Lamington
Also known as:
af - Afrikaans: Ystervarkie
ar - Arabic: حلوى اللامينغتون
az - Azerbaijani: Laminqton
de - German: Čupavci
es - Spanish: Lamington
fa - Persian: کیک لمینگتون
fr - French: Lamington
he - Hebrew: עוגת למינגטון
ig - Igbo: Lamington
it - Italian: Lamington
ja - Japanese: ラミントン
jv - Javanese: Lamington
ka - Georgian: ლამინგტონი
ko - Korean: 래밍턴
pl - Polish: Lamingtons
ru - Russian: Ламингтон
sd - Sindhi: ڊولچيتو ليمنگٽن
tr - Turkish: Lamington
yue - Cantonese: 林明頓蛋糕
Category: cake (sponge cake)
Cuisine: Australian
Associated cuisines: Australian
Area: Queensland
Countries: Australia
Region: Australia and New Zealand

The dish is a butter cake or sponge cake coated with outler layer of chocolate sauce and grated coconut.

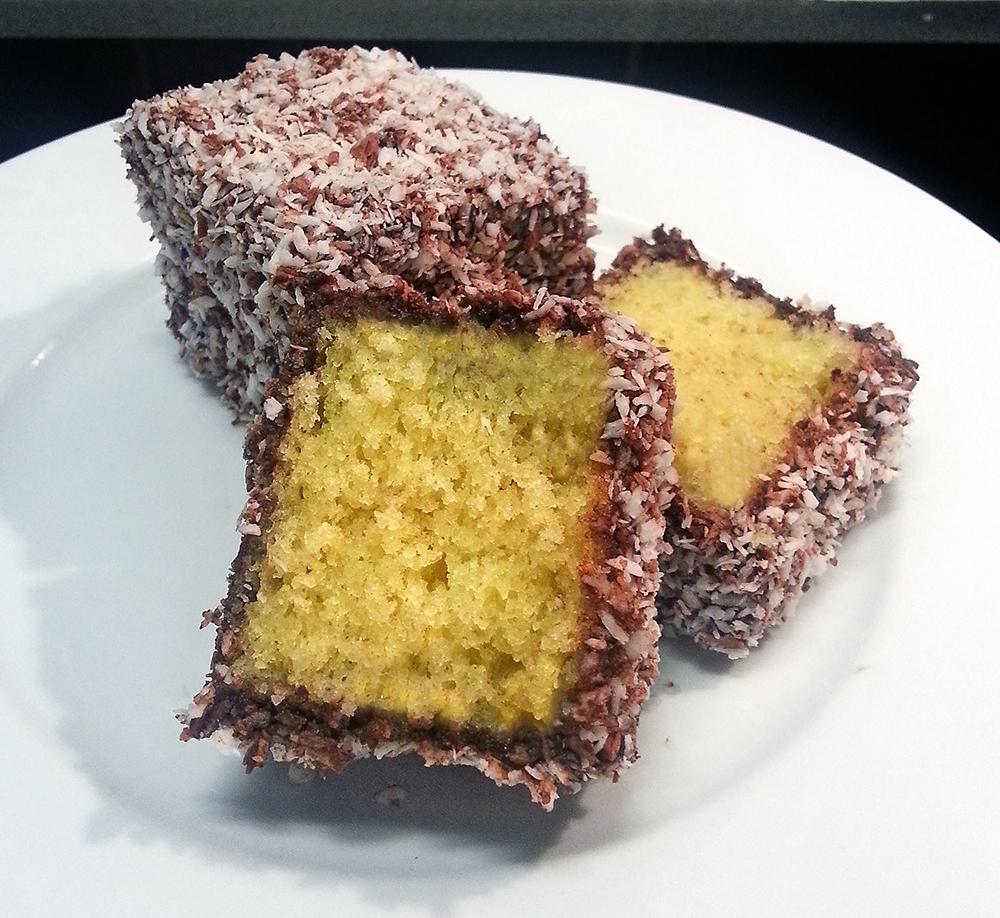
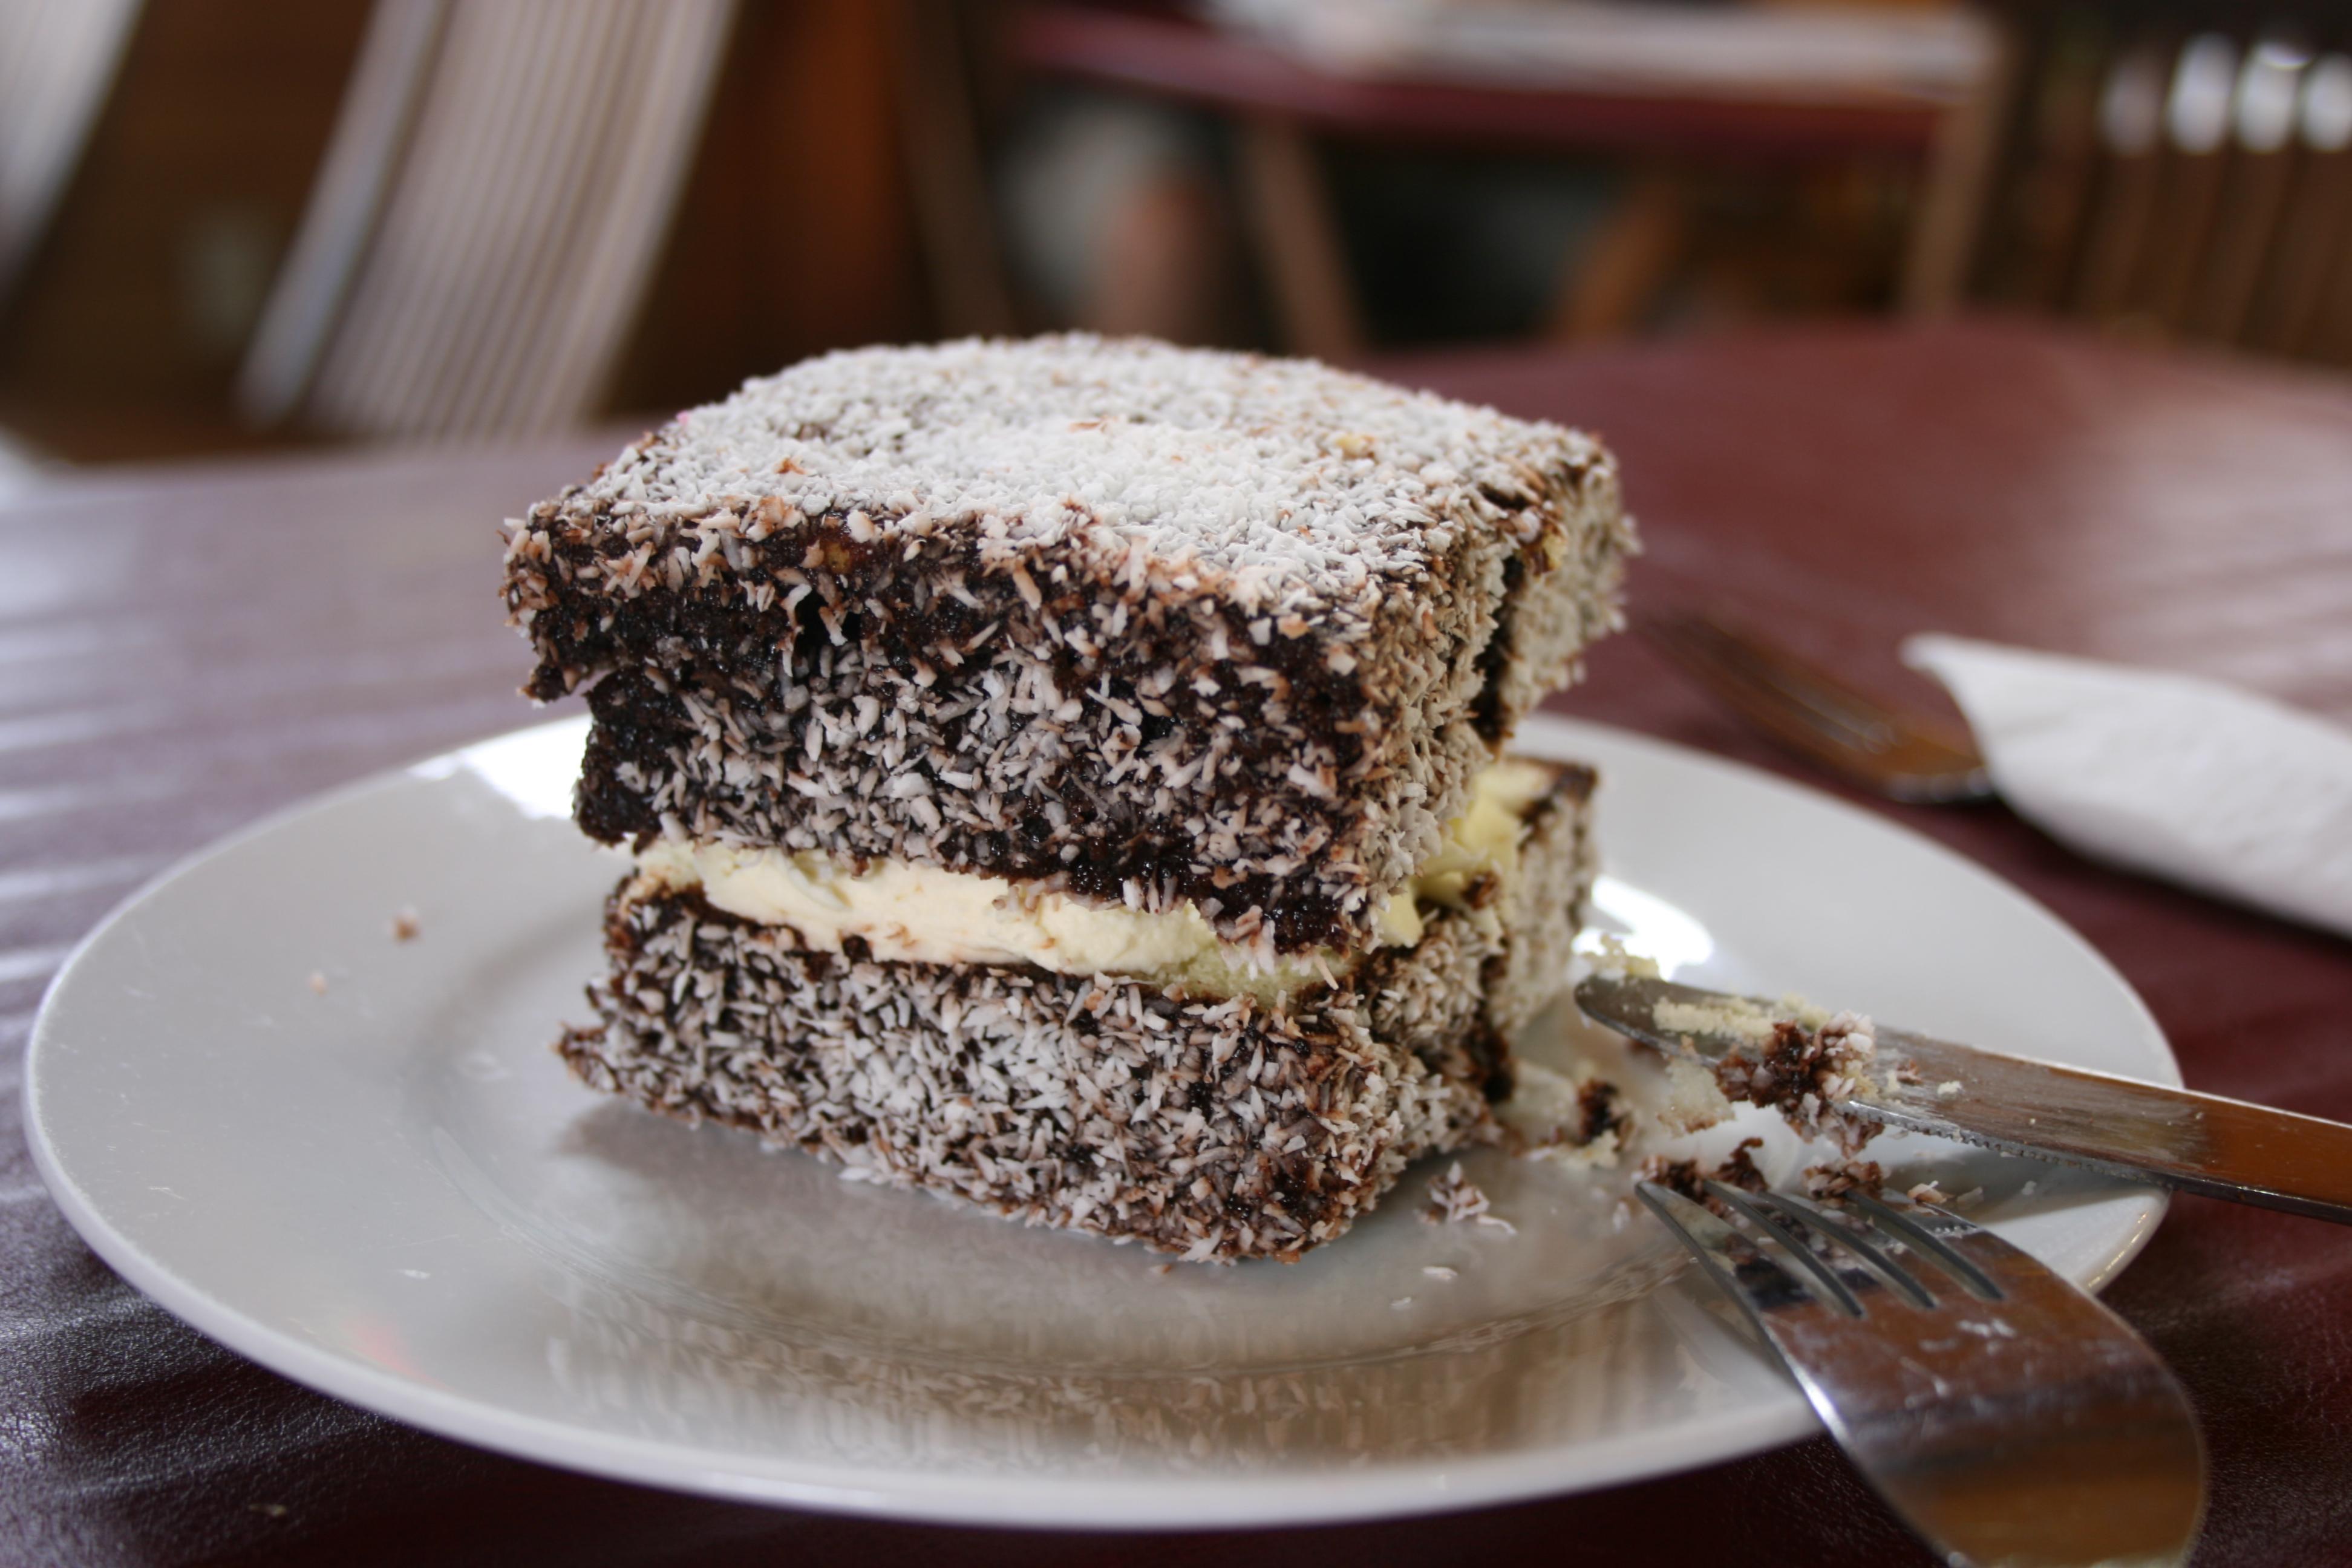
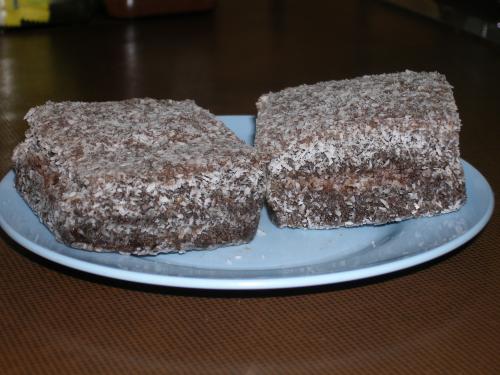
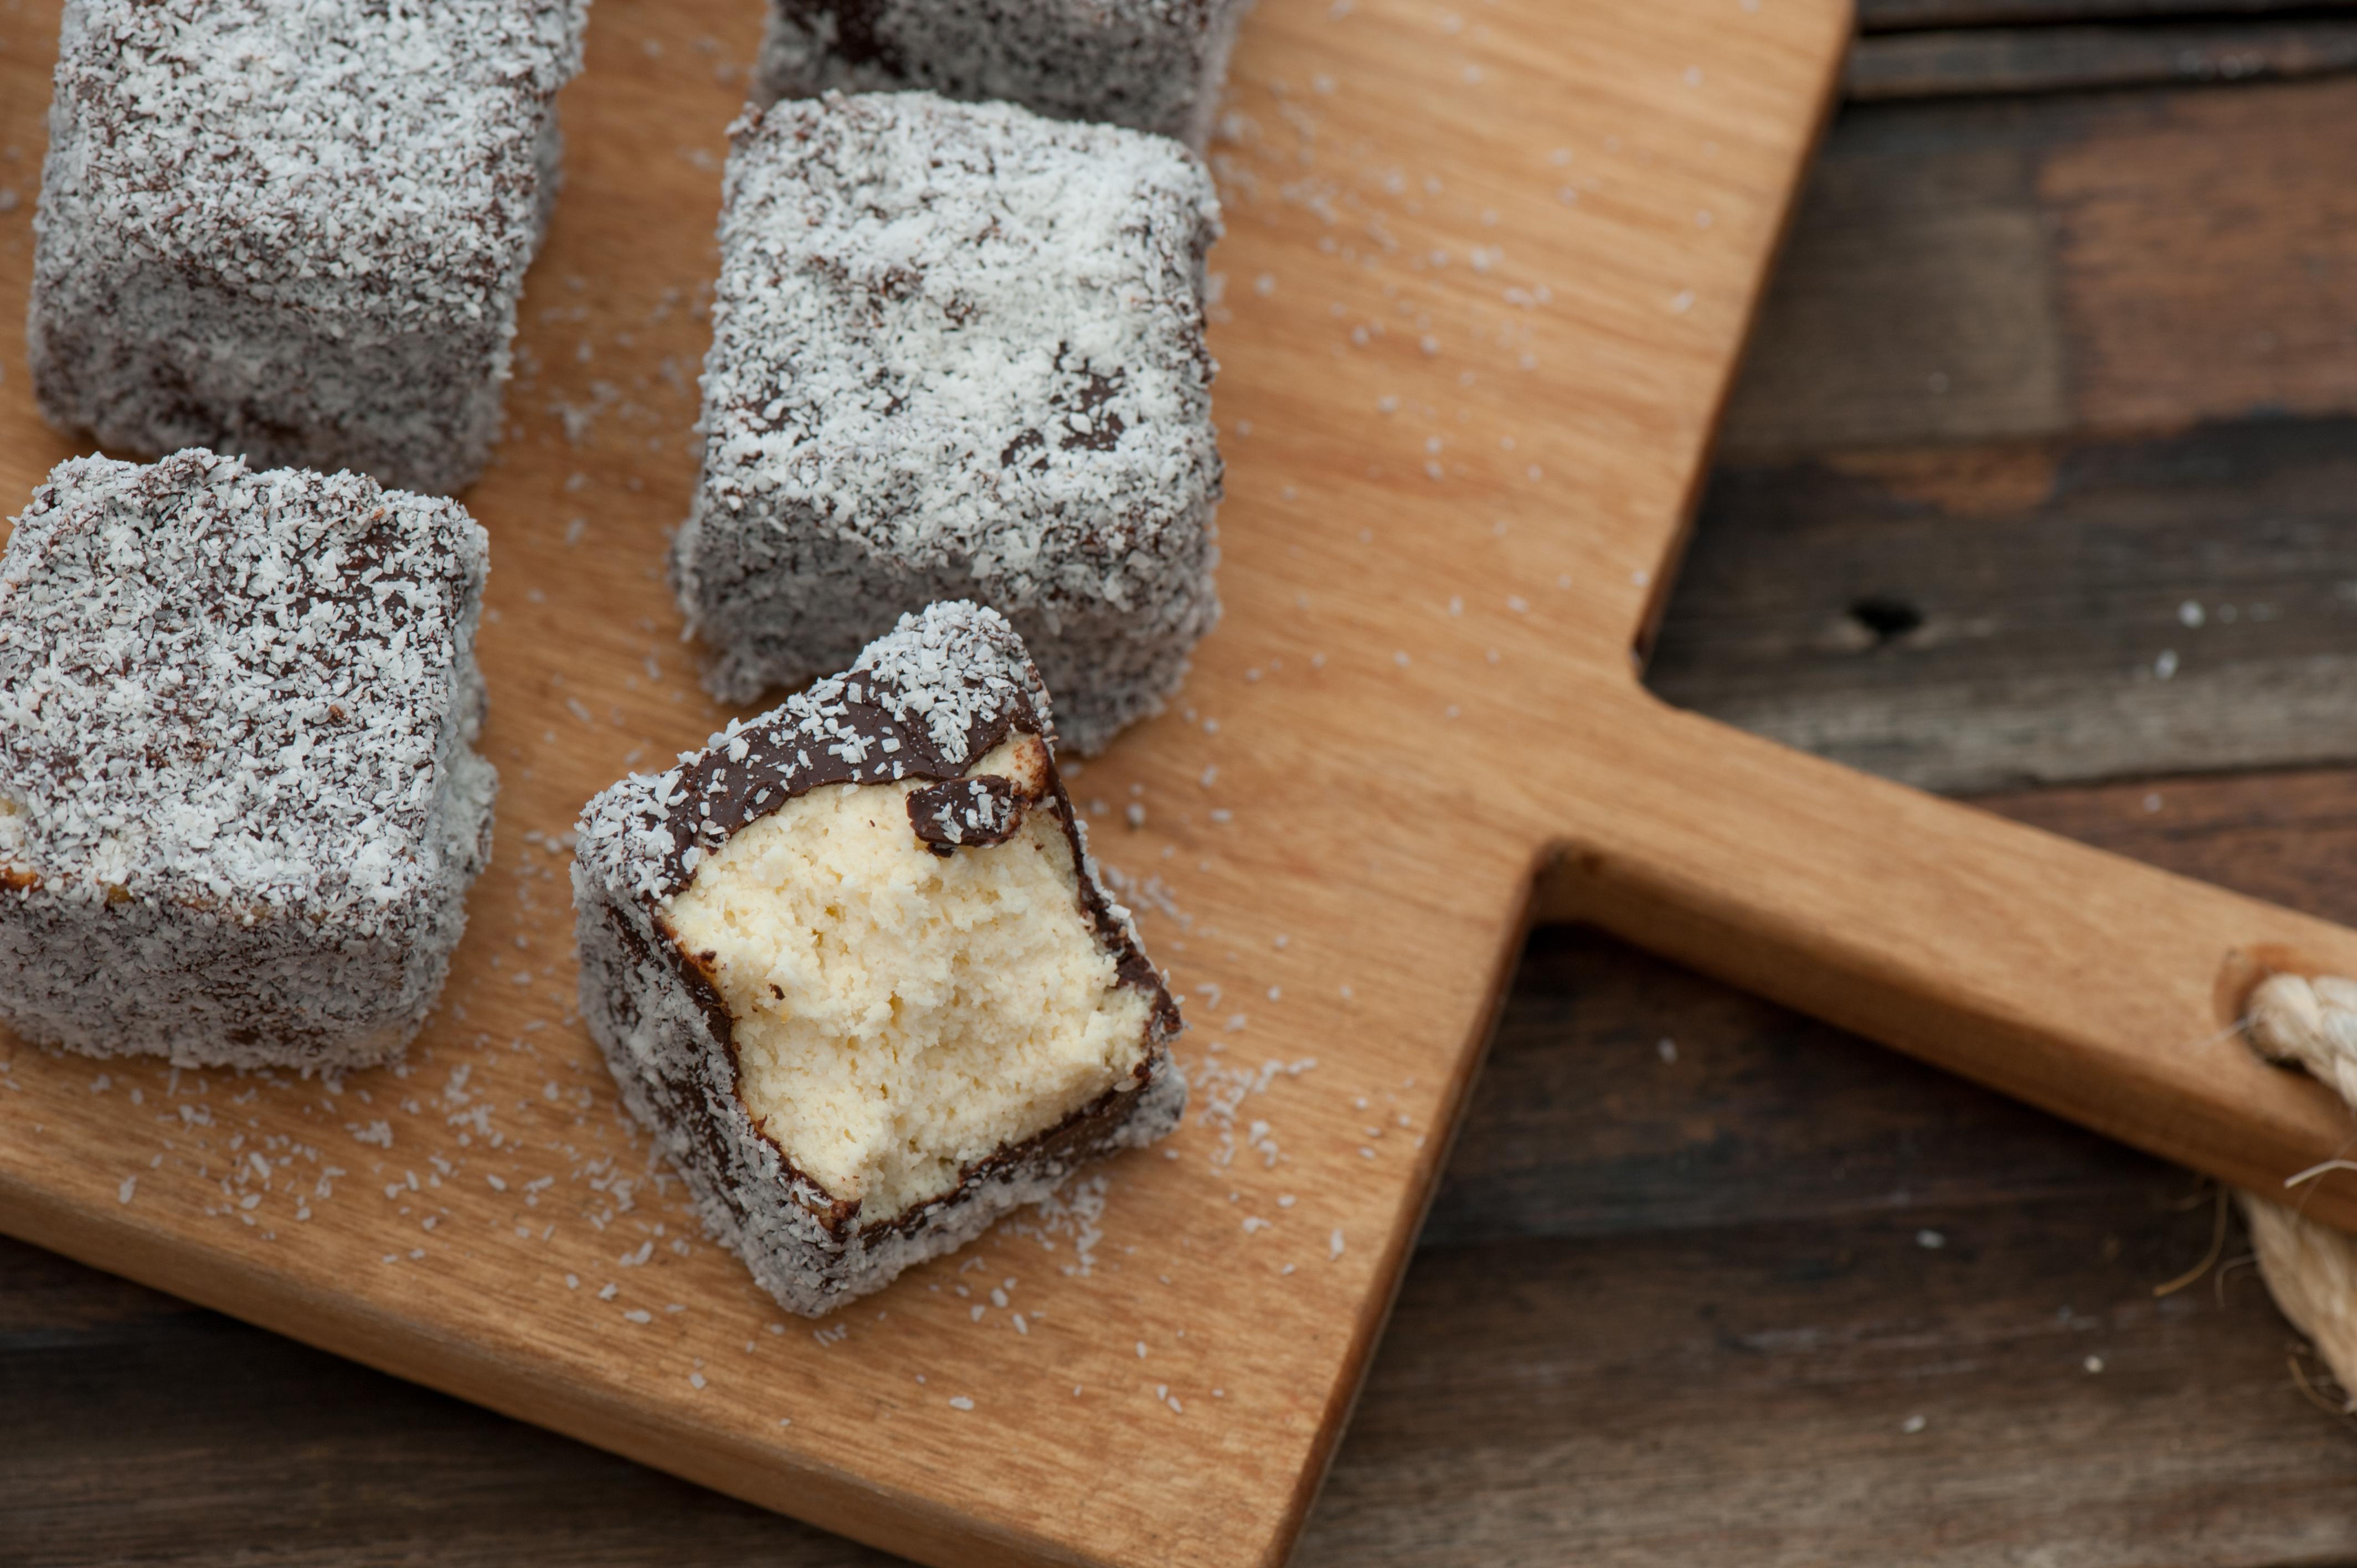